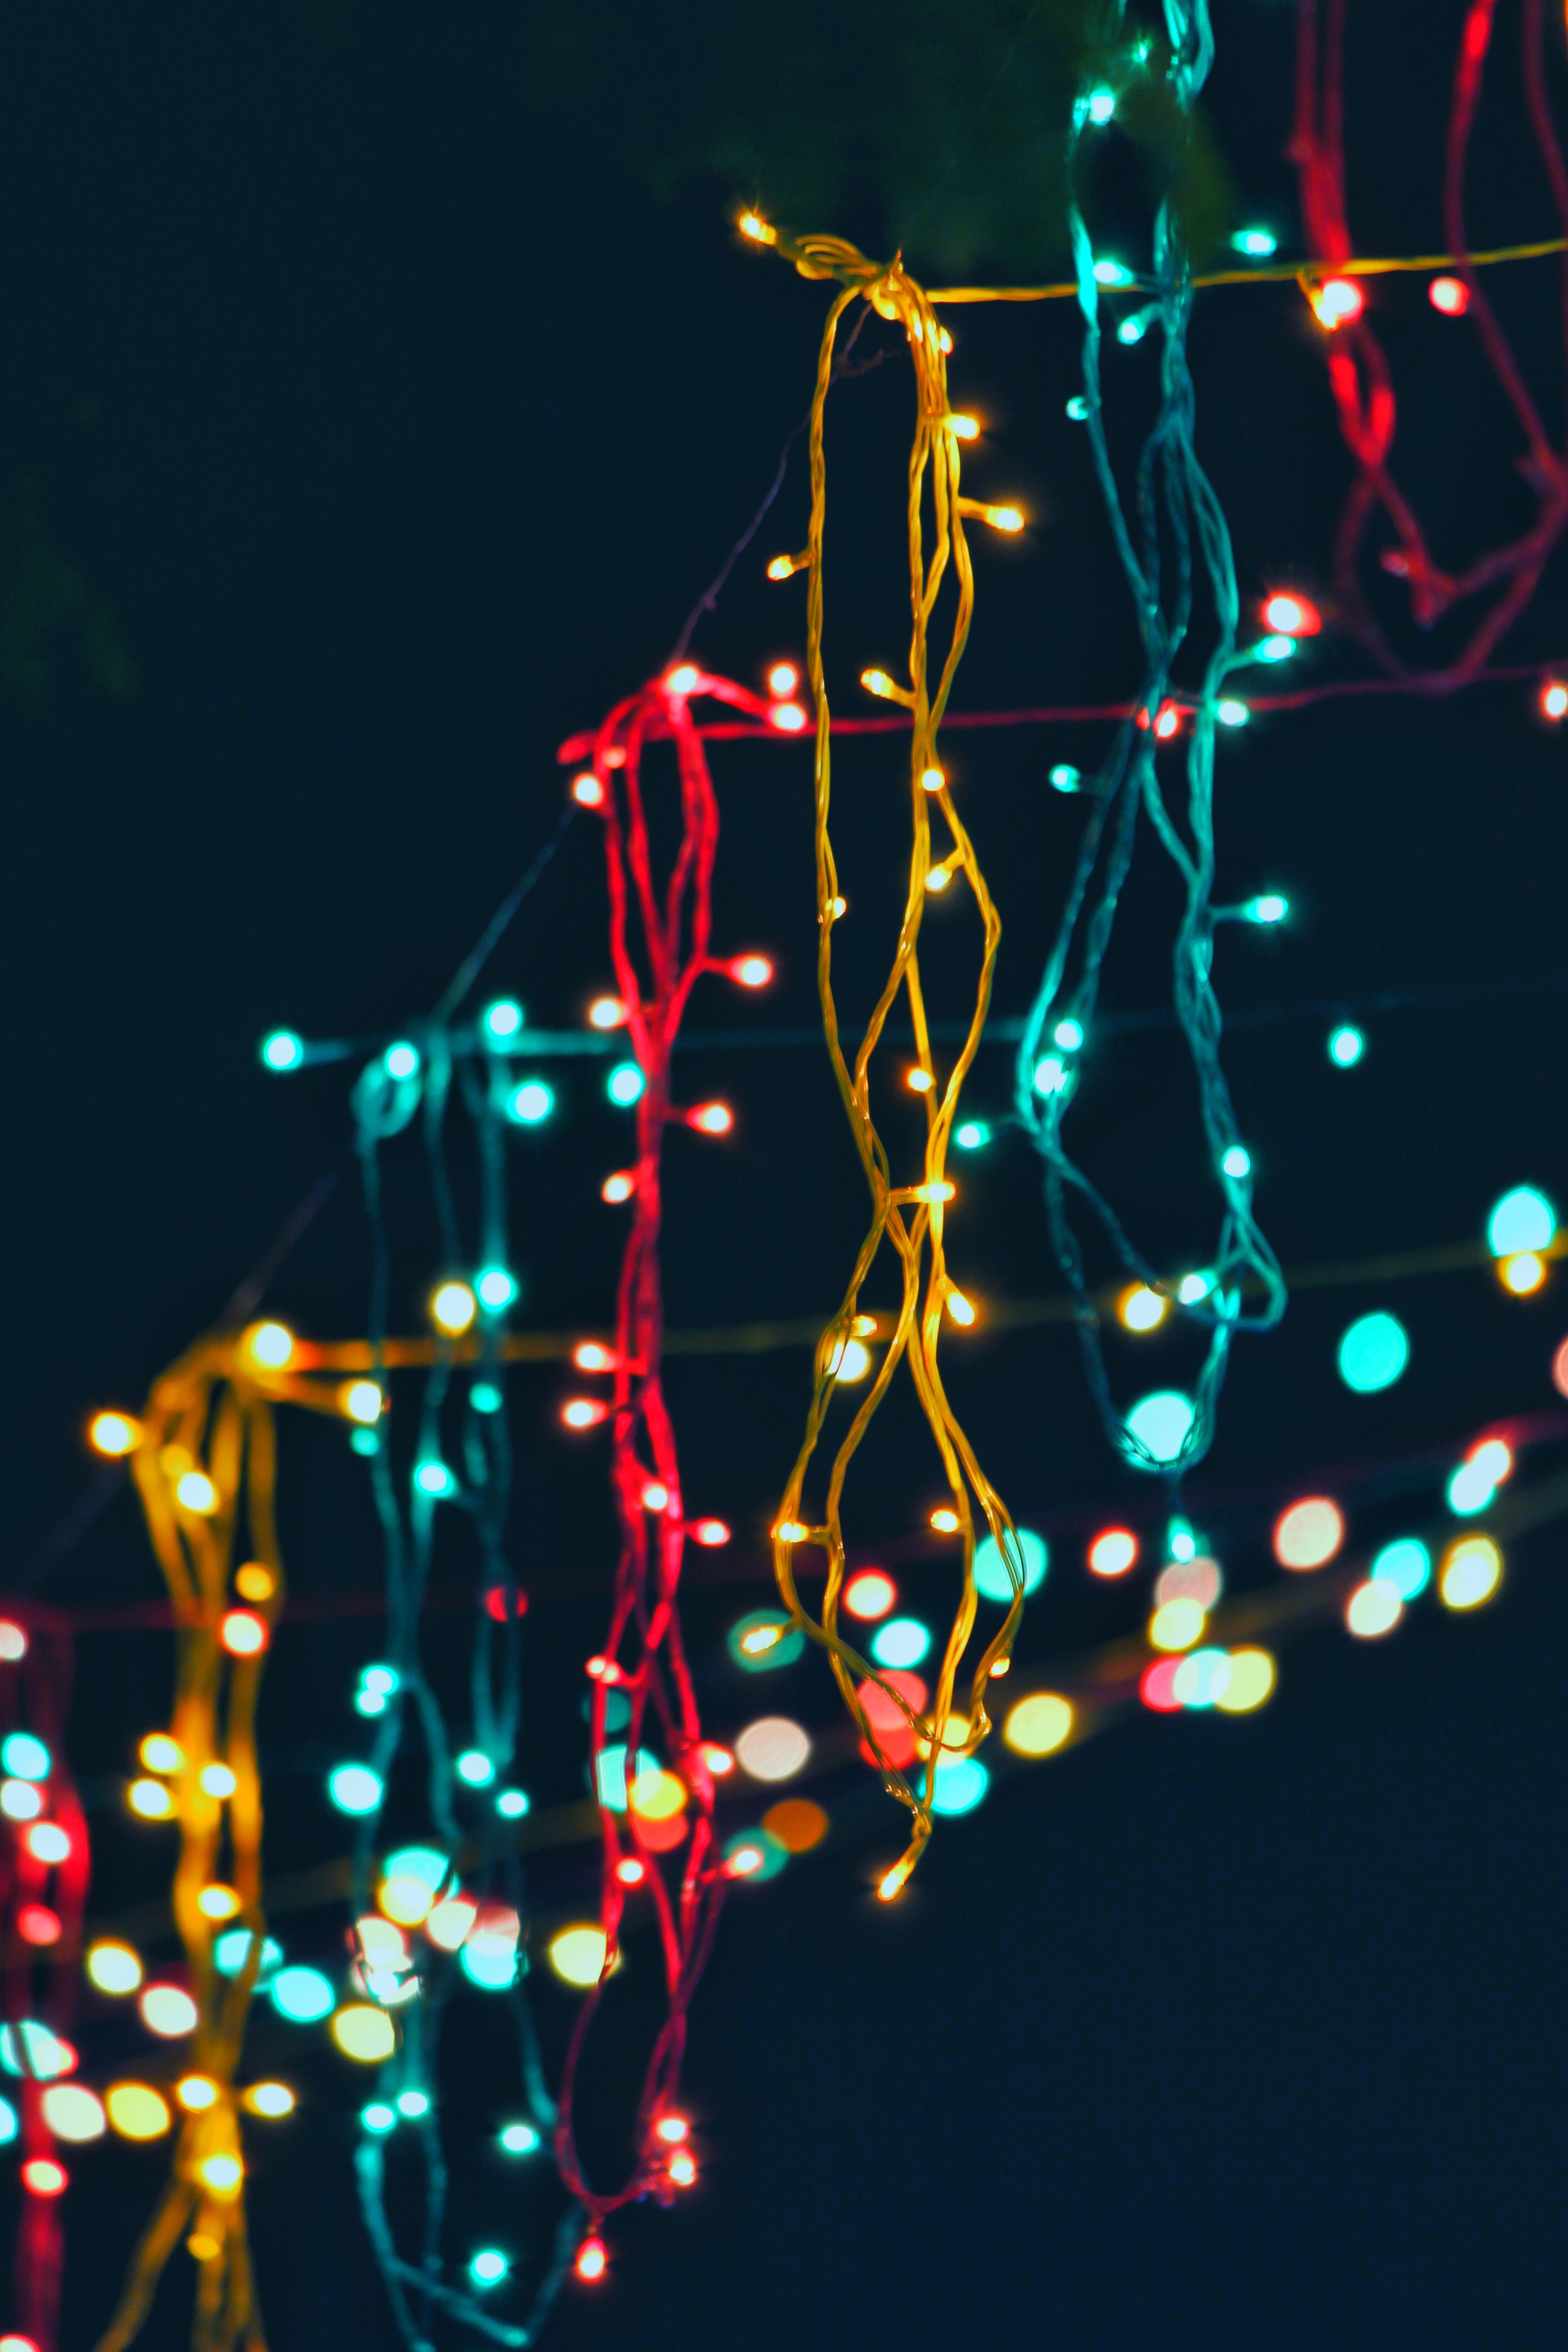
light, lighting, christmas ornament, christmas lights, organism, branch, interior design, christmas decoration, neon sign